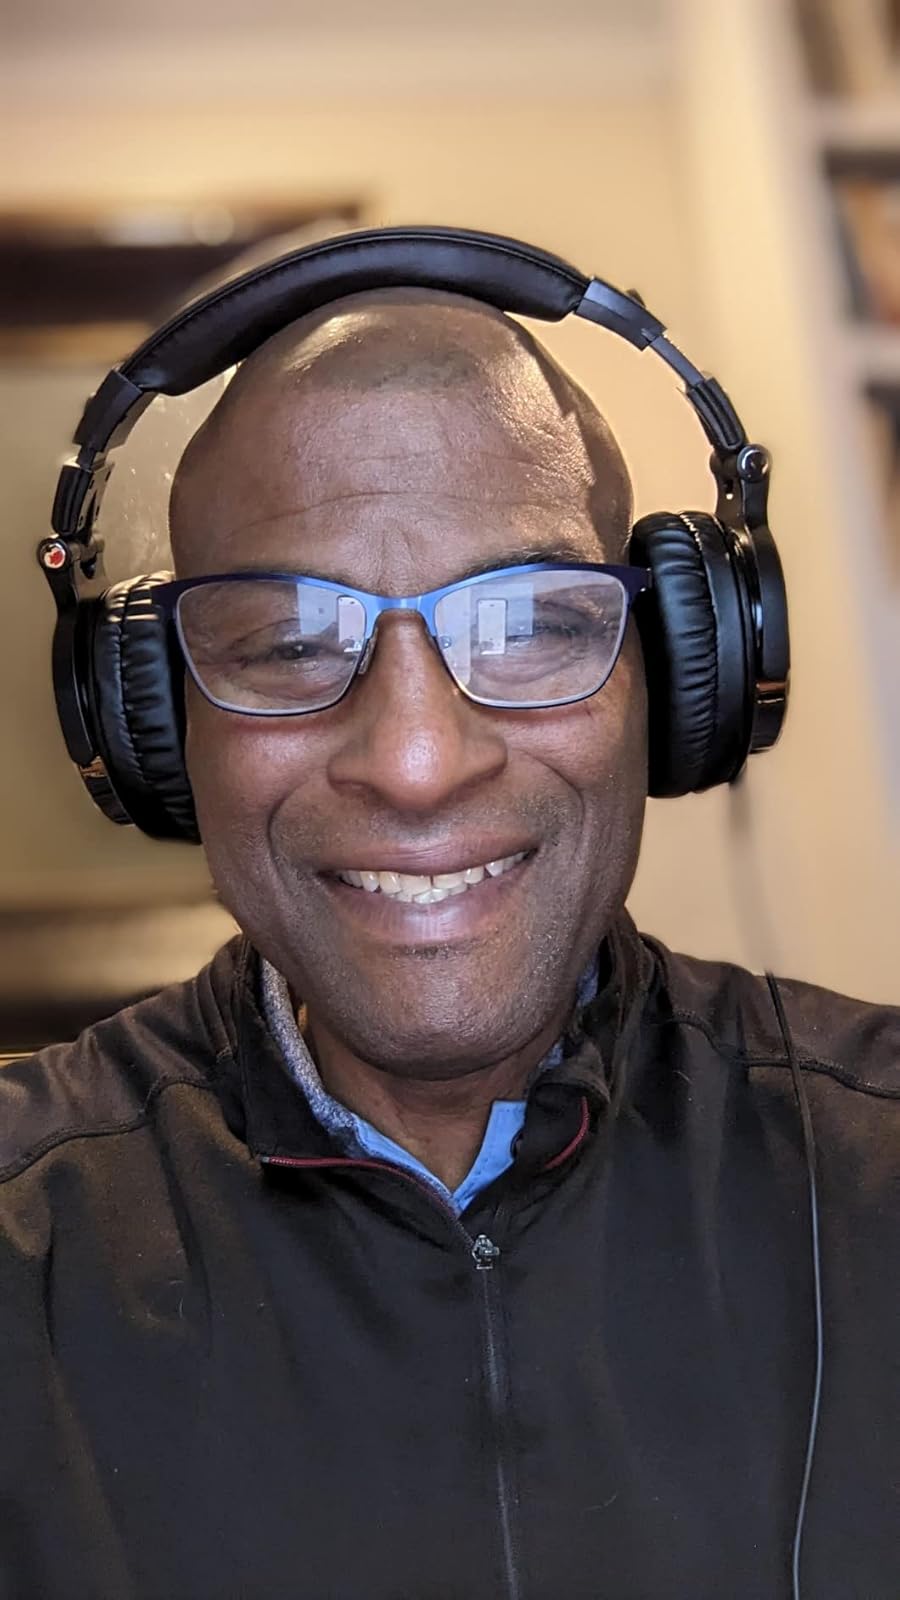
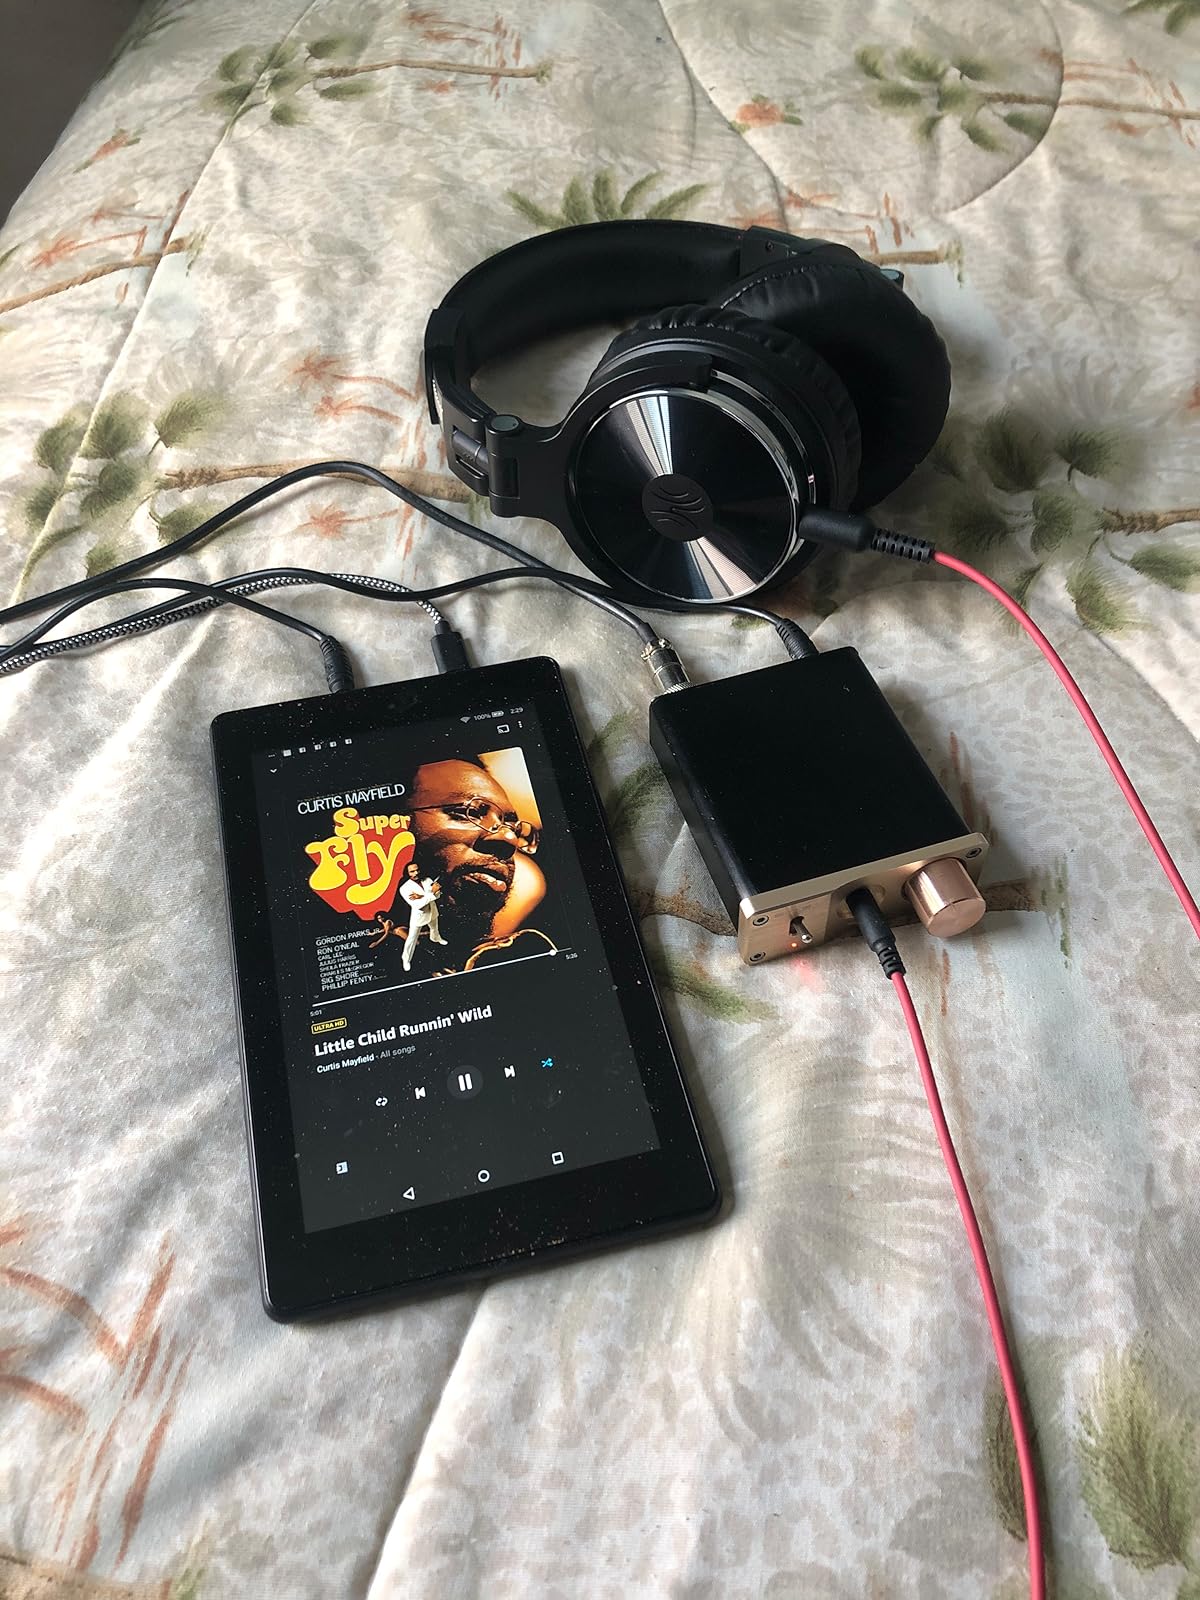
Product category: headphones
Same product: yes